Lucky Child

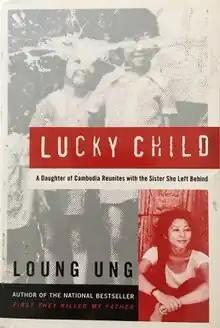
First edition

Lucky Child: A Daughter of Cambodia Reunites with the Sister She Left Behind (2005) is a memoir written by a Cambodian-born American woman, Loung Ung. Her previous memoir was "First They Killed My Father". The memoir chronicles her adjustment to life in the U.S. after escaping the Cambodian genocide. It also tells of the experiences of her surviving family members in Cambodia during the ensuing warfare between Vietnamese troops and the Khmer Rouge. "Lucky Child" covers the period of 1980 until 2003.